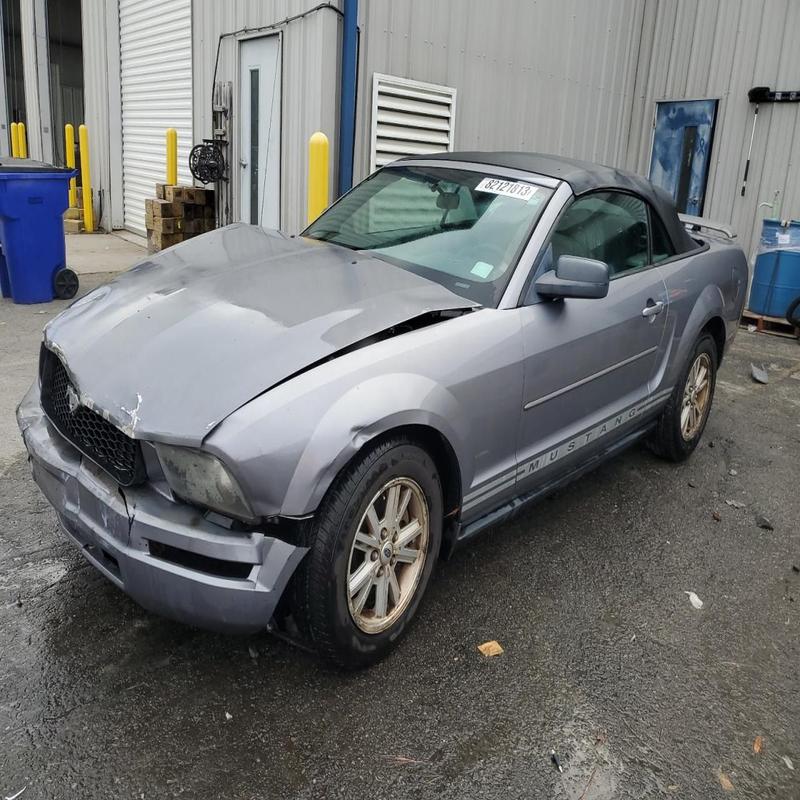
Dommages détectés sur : pare-choc avant, capot, aile avant gauche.
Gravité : majeur